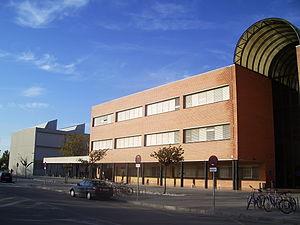
L'École d'Ingénierie et d'Architecture, est une école d'ingénieurs de l'Université de Saragosse, située à Saragosse, dans la région de l'Aragon. Elle est le fruit du regroupement en 2011 du Centro Politécnico Superior et de la Escuela Universitaria de Ingeniería Técnica Industrial.